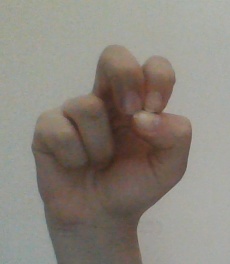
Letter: gaaf